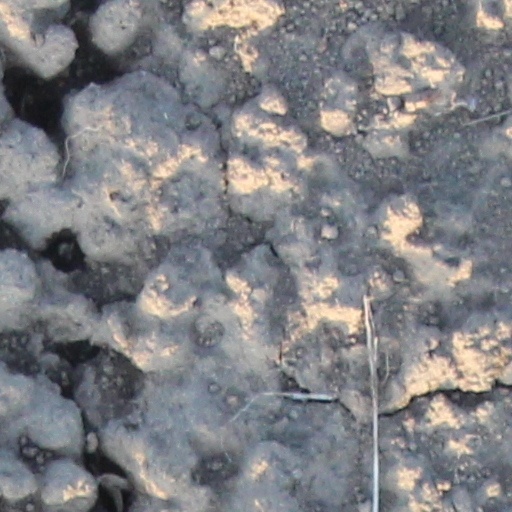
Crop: wheat